Tampere Open

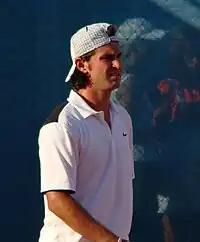
Serbian player Boris Pašanski won two back-to-back singles titles in Tampere in 2004 and 2005

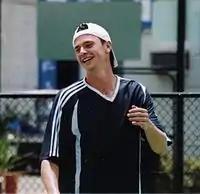
Sweden's Robin Söderling defeated Igor Andreev in 2003 to win the singles

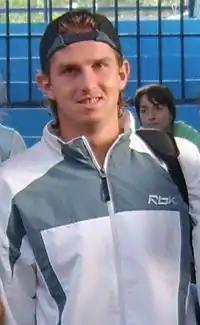
Singles runner-up that year, Russian Igor Andreev titled in doubles in 2003 alongside Dmitry Vlasov

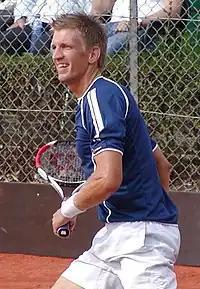
Finn Jarkko Nieminen reached two singles finals in 2001 and 2002, winning each time, and four doubles finals, winning once in 2000 with Ville Liukko.

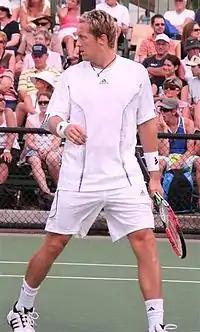
Eventual world No. 1 in doubles Jonas Björkman took the doubles title in 1992 with fellow Swede Johan Donar.

The Tampere Open is a professional tennis tournament played on clay courts. It is currently part of the ATP Challenger Tour, and has been held annually at the Tampere Tennis Center in Tampere, Finland, since 2008 (and 2007 for the women's ITF). Prior to that ATP Challenger competition was held at the Pyynikki tennis courts from 1982–2007. It is the longest running ATP organized event on the Challenger Tour, becoming the first tournament to celebrate its 40-year anniversary in 2022.